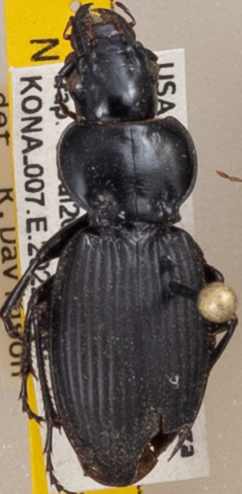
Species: Cyclotrachelus sodalis colossus
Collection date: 2022-07-06
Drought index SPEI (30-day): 1.128
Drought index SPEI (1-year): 0.006
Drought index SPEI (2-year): -0.05